List of Neon Genesis Evangelion characters

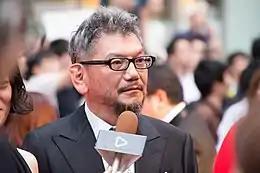
"Neon Genesis Evangelion" director Hideaki Anno

Anno began working on "Neon Genesis Evangelion" with the idea the setting and characters would evolve as the story progressed. He continued to rely on his personal experience and avoided depicting "human dramas", perceiving the task as difficult; he thus preferred to represent "Evangelion" as a "documentary" rather than a drama. While working on the third and fourth episodes, he set the goal of surpassing other television series in development and psychological depth. The first episodes focus on Shinji's relationship problems and his constant attempts to approach Rei in "Rei I" and "Rei II". The creative staff felt dissatisfied with the result, considering it too heavy. To give a different impulse to the second part of the series the irreverent, exuberant character Asuka was inserted in the eighth episode, "Asuka Strikes!", which is the center of many comic and typically adolescent situations. In the following episodes, despite their communication difficulties, the show's protagonists are portrayed with the lightness typical of comedy following a conventional, science-fiction anime scheme. The episode's scriptwriter Shinji Higuchi, who is known for the humorous and lighthearted character of his works, intervened and the characters' development became more positive. In the following episodes, Misato opens up to Shinji and talk to him about her painful past; Asuka shows a sweeter and more-caring character, the cold commander Ikari helps his subordinates and praises his son.